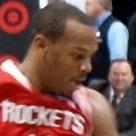
Age: 25